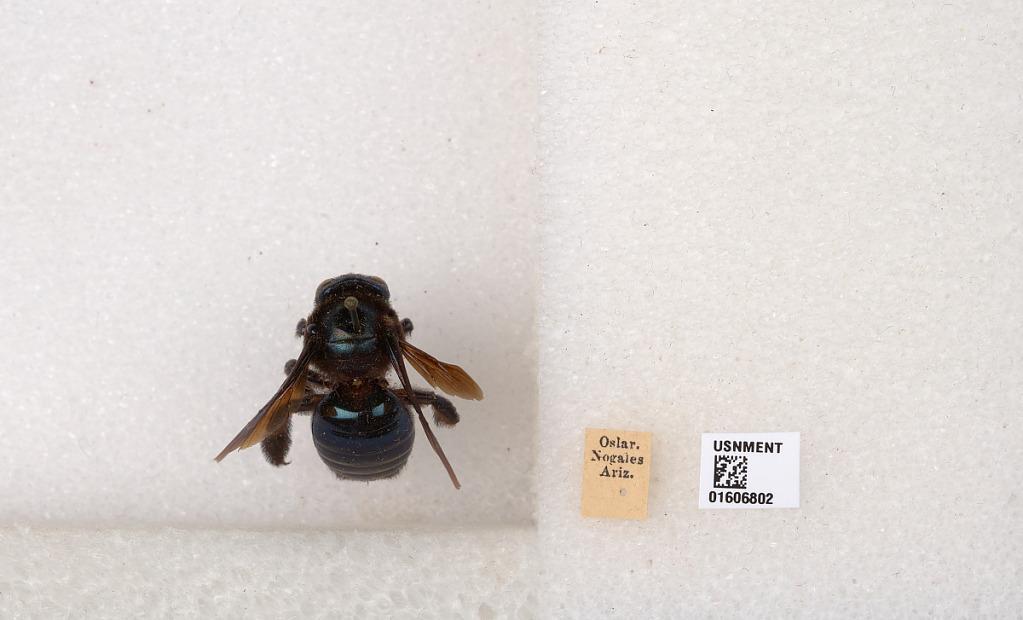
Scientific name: Xylocopa (Xylocopoides) californica arizonensis Cresson
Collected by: Oslar
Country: United States
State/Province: Arizona
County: Santa Cruz
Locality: Nogales
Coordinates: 31.3404, -110.934